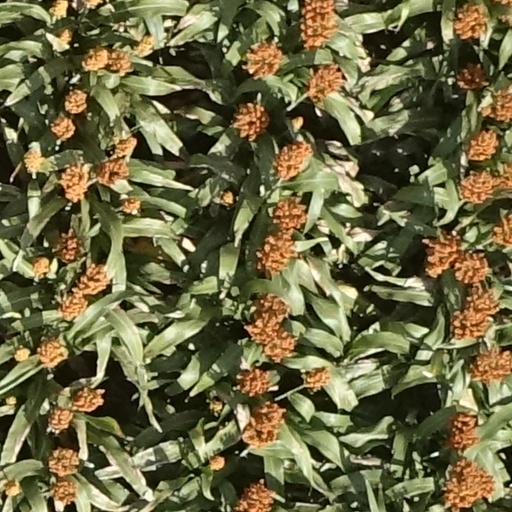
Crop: sorghum